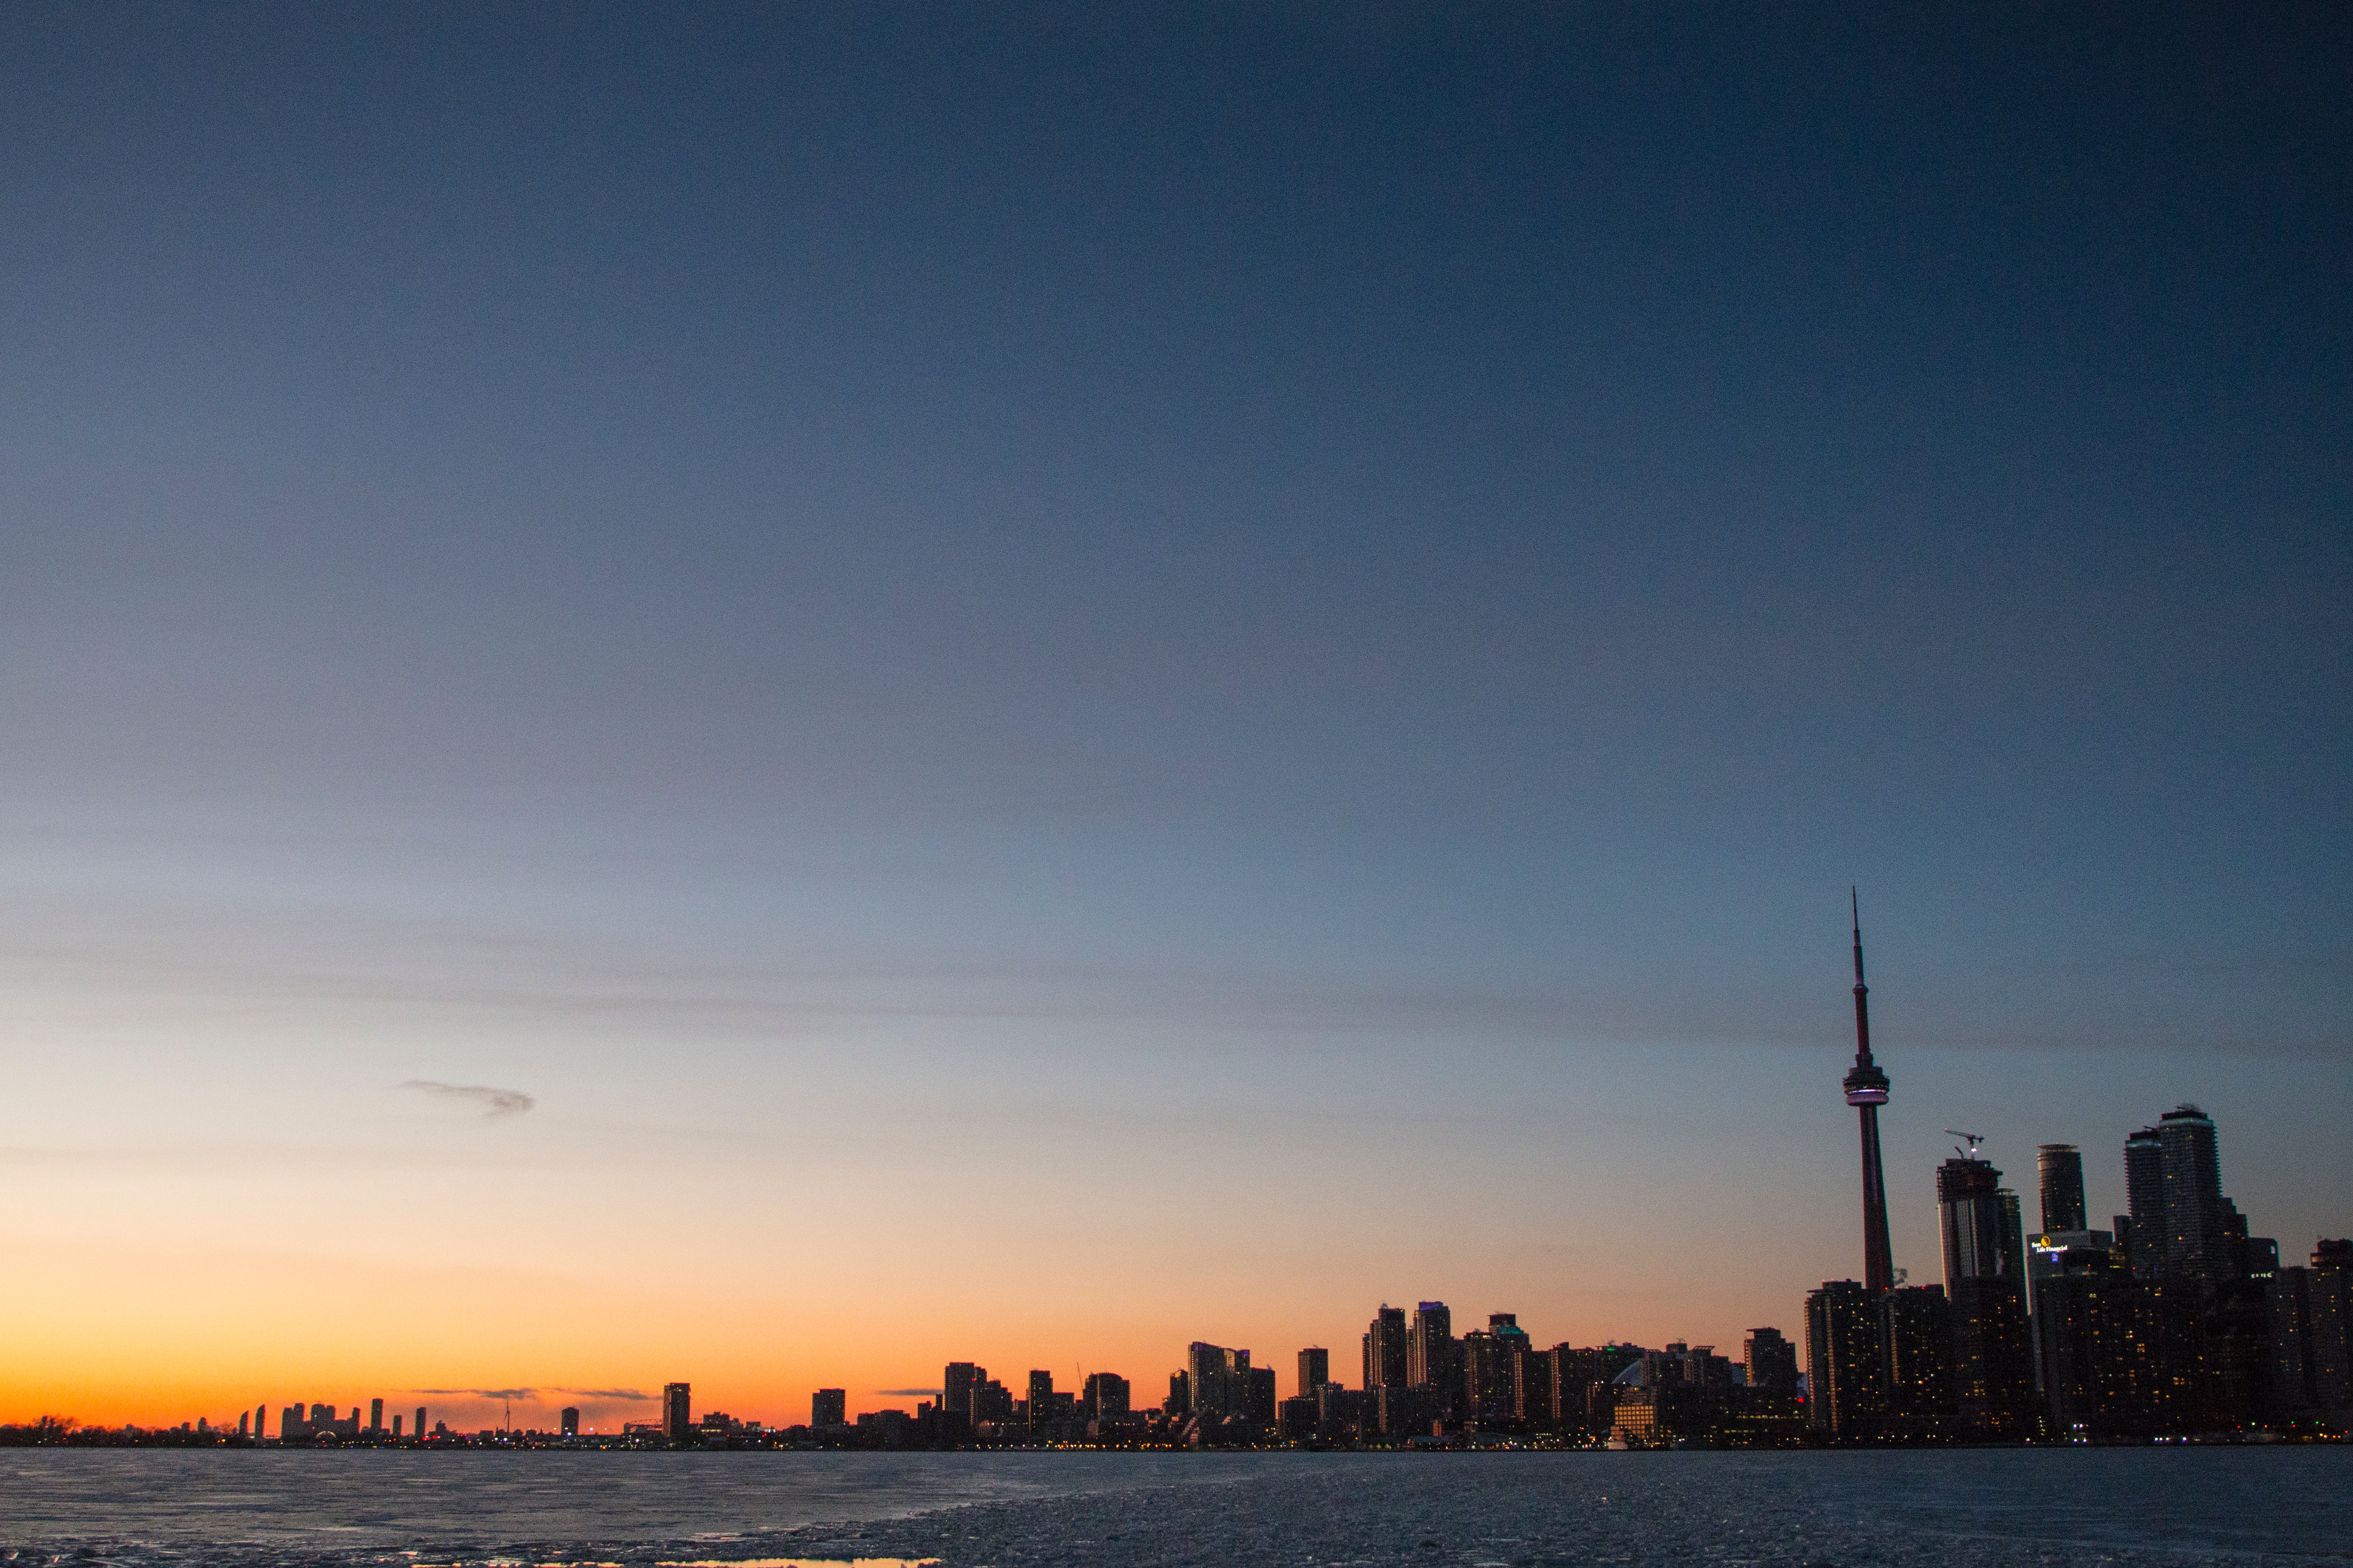
sky, skyline, city, horizon, cityscape, daytime, metropolitan area, water, urban area, sunset, metropolis, human settlement, evening, skyscraper, cloud, afterglow, dusk, sea, morning, downtown, river, calm, atmosphere, tower block, sunrise, night, ocean, tower, dawn, architecture, landscape, reflection, tourism, building, bay